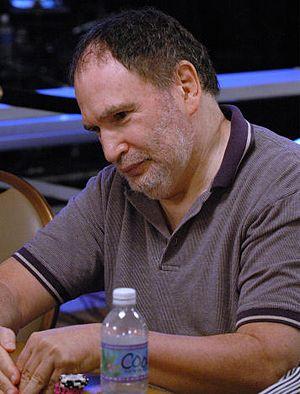
Gabe Kaplan est un acteur, scénariste, animateur de télévision, et joueur de poker américain, né le 31 mars 1944 à Brooklyn, New York.